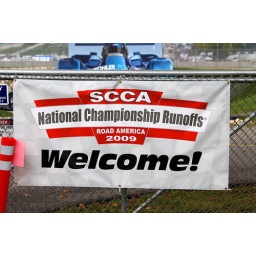
No that's not an Indy car about to hit the fence behind the sign... it's the graphic over the tunnel portal.